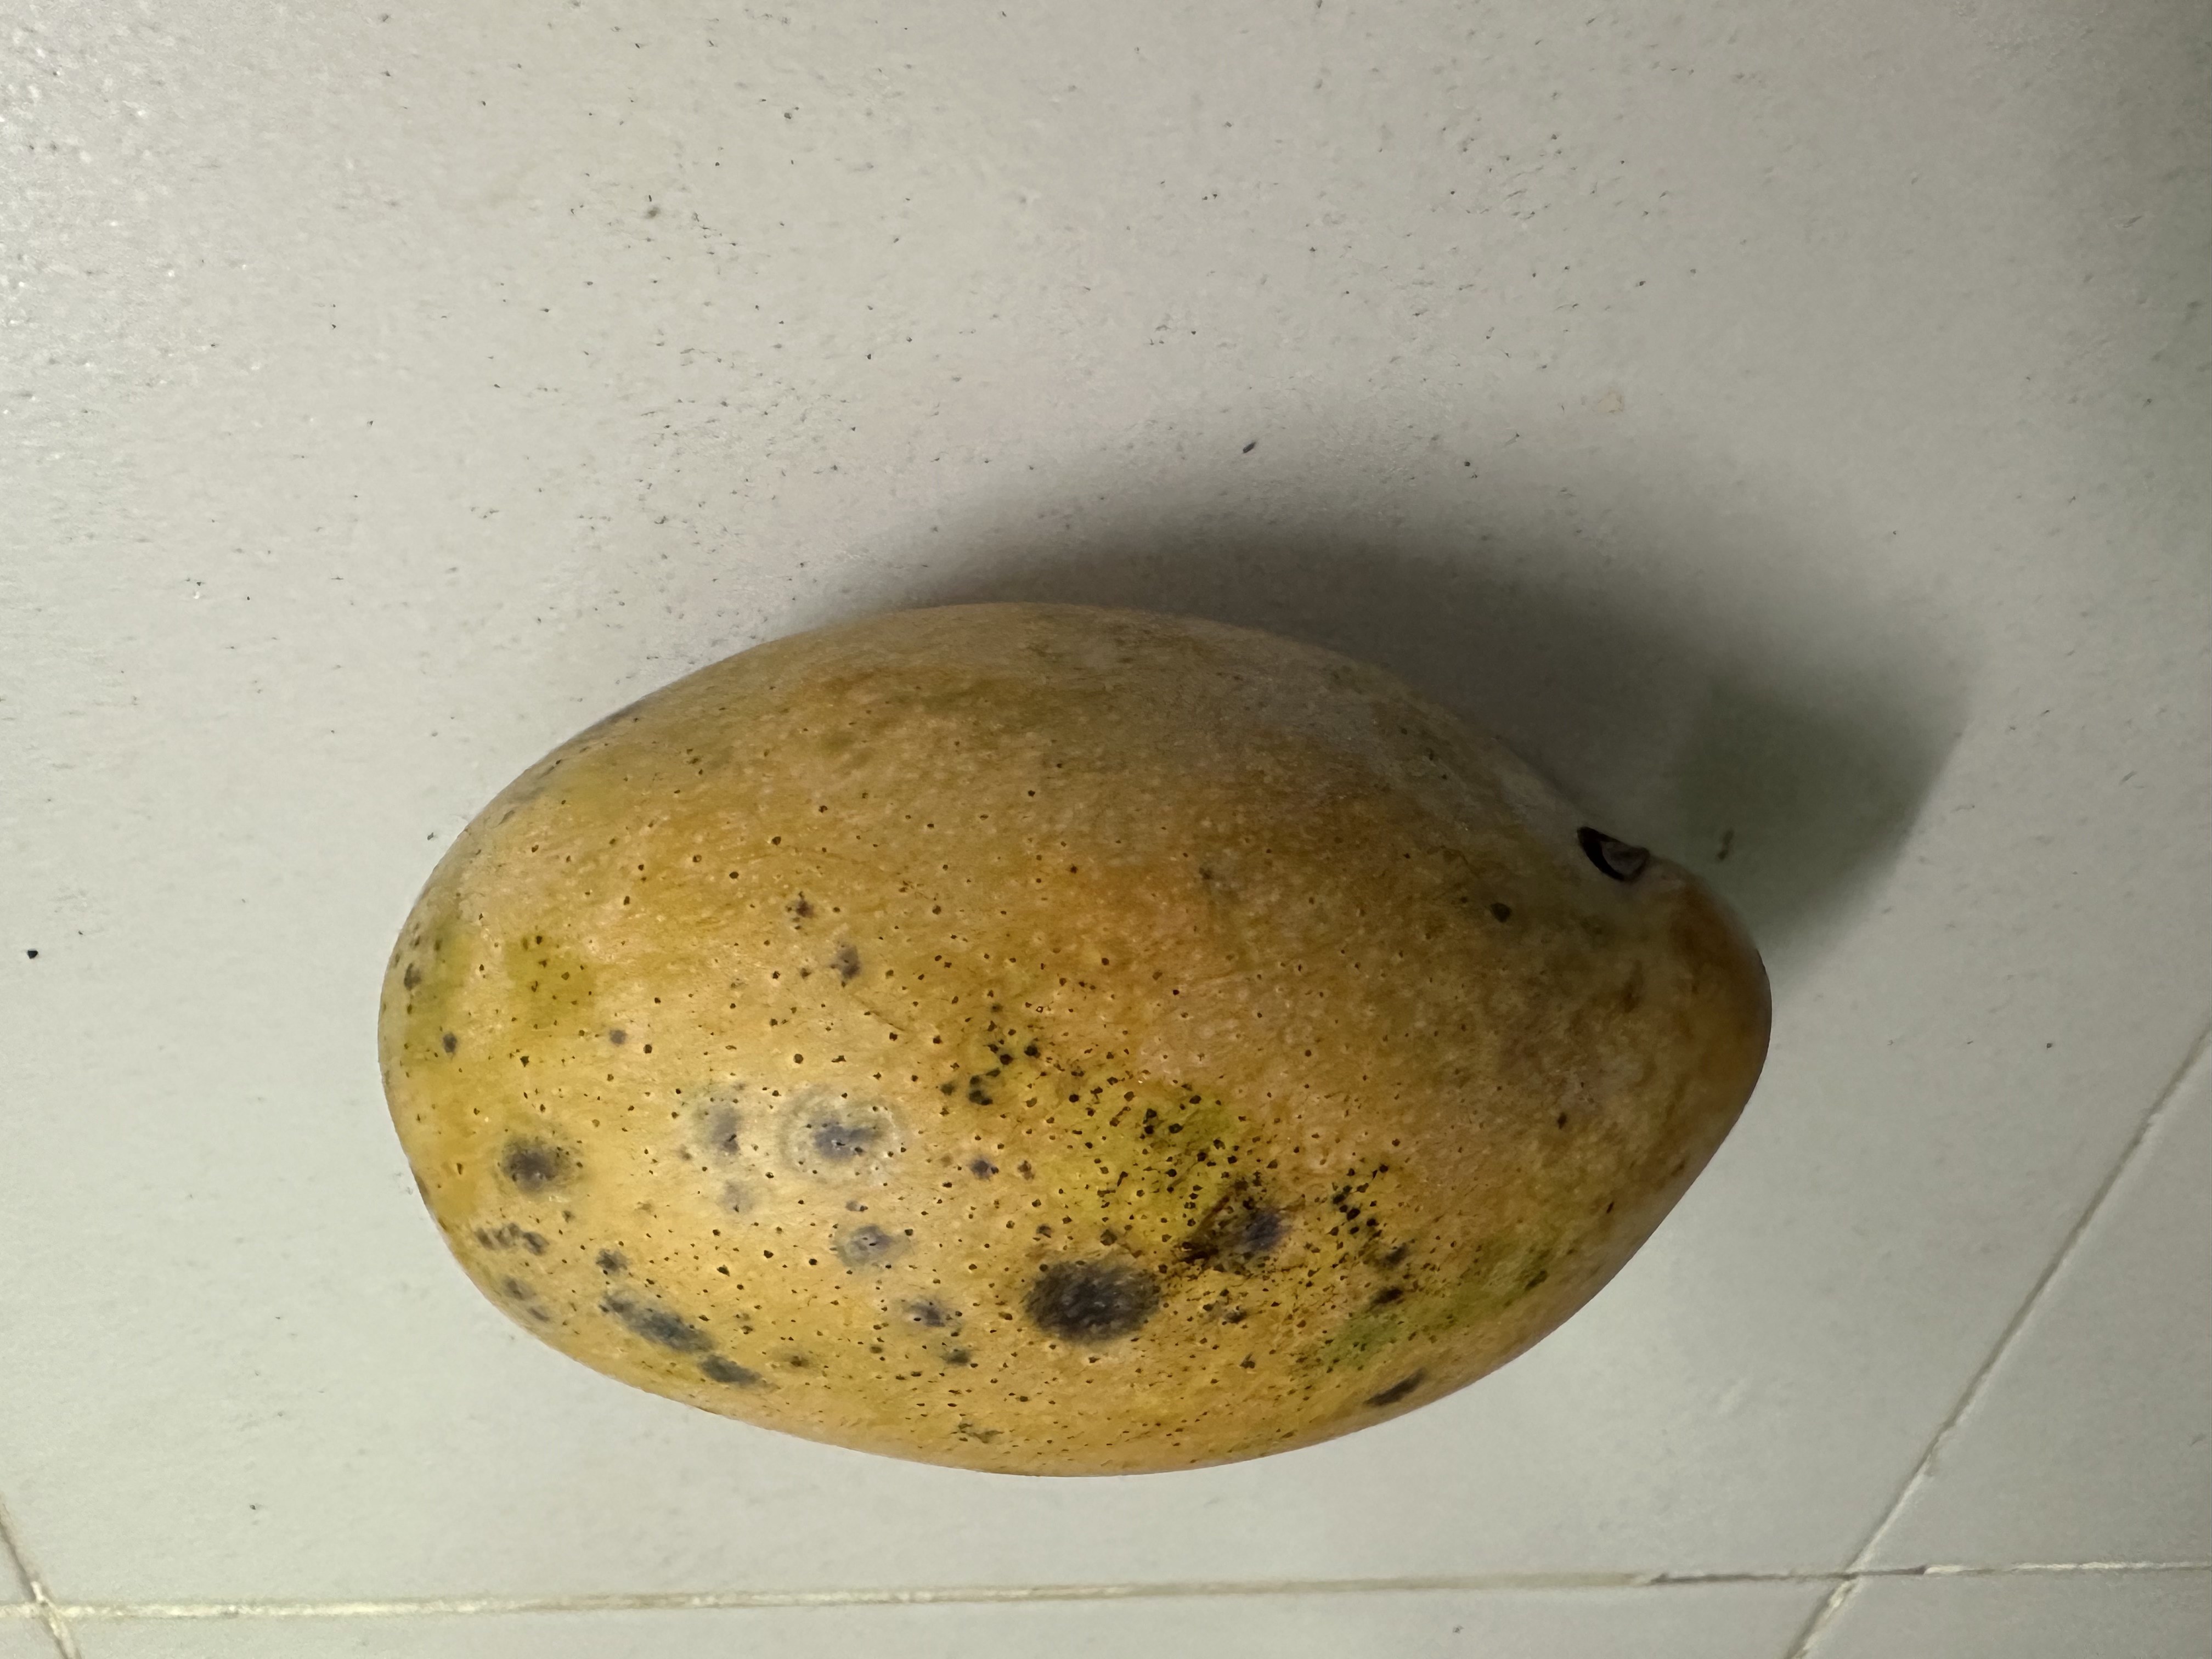
Mango variety: Mollika